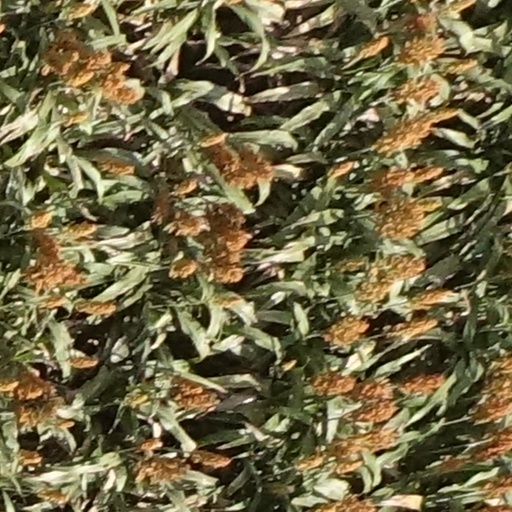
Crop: sorghum